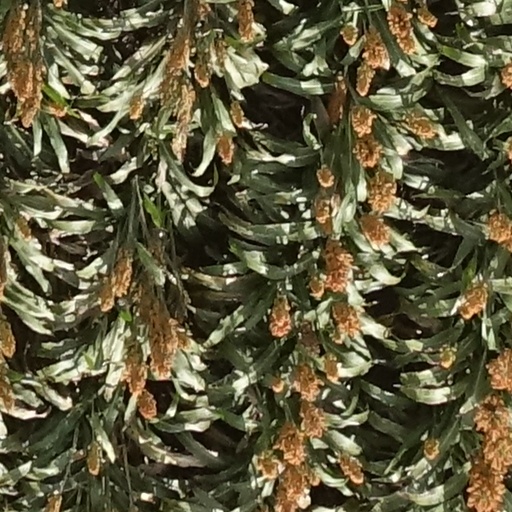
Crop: sorghum